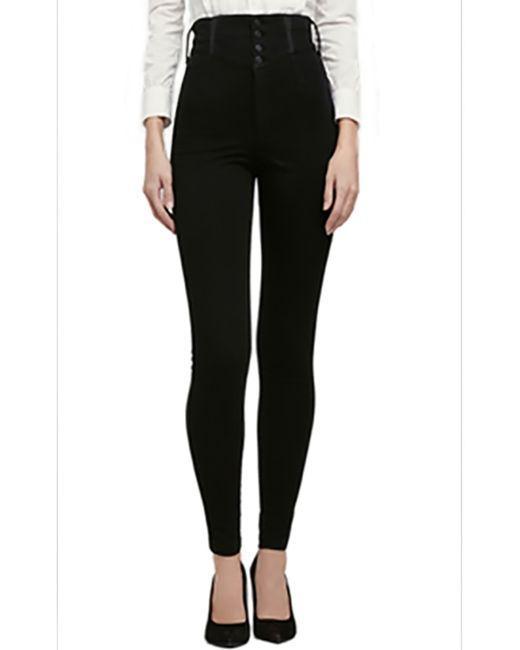
schwarze Hose, hohe Taille, mit schwarzen Plastikknöpfen an der Taille, am Körper anliegend, Stretchmaterial, ideal für den Clubbesuch und das Ausgehen mit Freunden